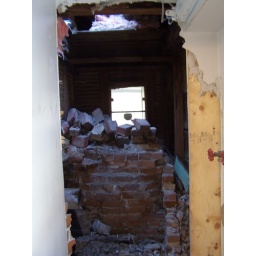
This is the hole in the bathroom wall that leads into the hearth wall...you can see the little wood door in the background